2000 Ramallah lynching

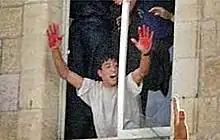
Aziz Salha, one of the perpetrators, waving his blood-stained hands from the police station window.

The 2000 Ramallah lynching was an attack that took place early during the Second Intifada on 12 October 2000 in the Israeli-occupied West Bank, when a Palestinian crowd of passing funeral marchers broke in and killed two Israeli military reservists and then mutilated their bodies.